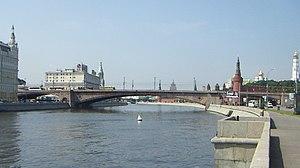
L'assassinat de Boris Nemtsov, politicien opposé à Vladimir Poutine, a lieu le 27 février 2015, à 23 h 31, sur le pont Bolchoï Moskvoretski dans le centre de Moscou, à quelques pas du Kremlin. Un assaillant inconnu tire sept ou huit coups avec un pistolet Makarov PM ; quatre d'entre eux touchent Boris Nemtsov à la tête, au cœur, au foie et à l'estomac, le tuant presque instantanément. Sa mort a lieu quelques heures après qu'il a fait appel au public pour soutenir une marche contre la guerre de la Russie en Ukraine. Cet assassinat survient surtout quelque deux semaines seulement après la signature des accords de Minsk II, le 11 février 2015, dont Vladimir Poutine sort vainqueur en imposant un terme aux affrontements dans le Donbass et en ouvrant une voie à des négociations sur l'autonomie des deux républiques de Donetsk et Louhansk.